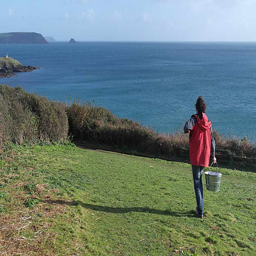
a very windy walk to a very hidden hut